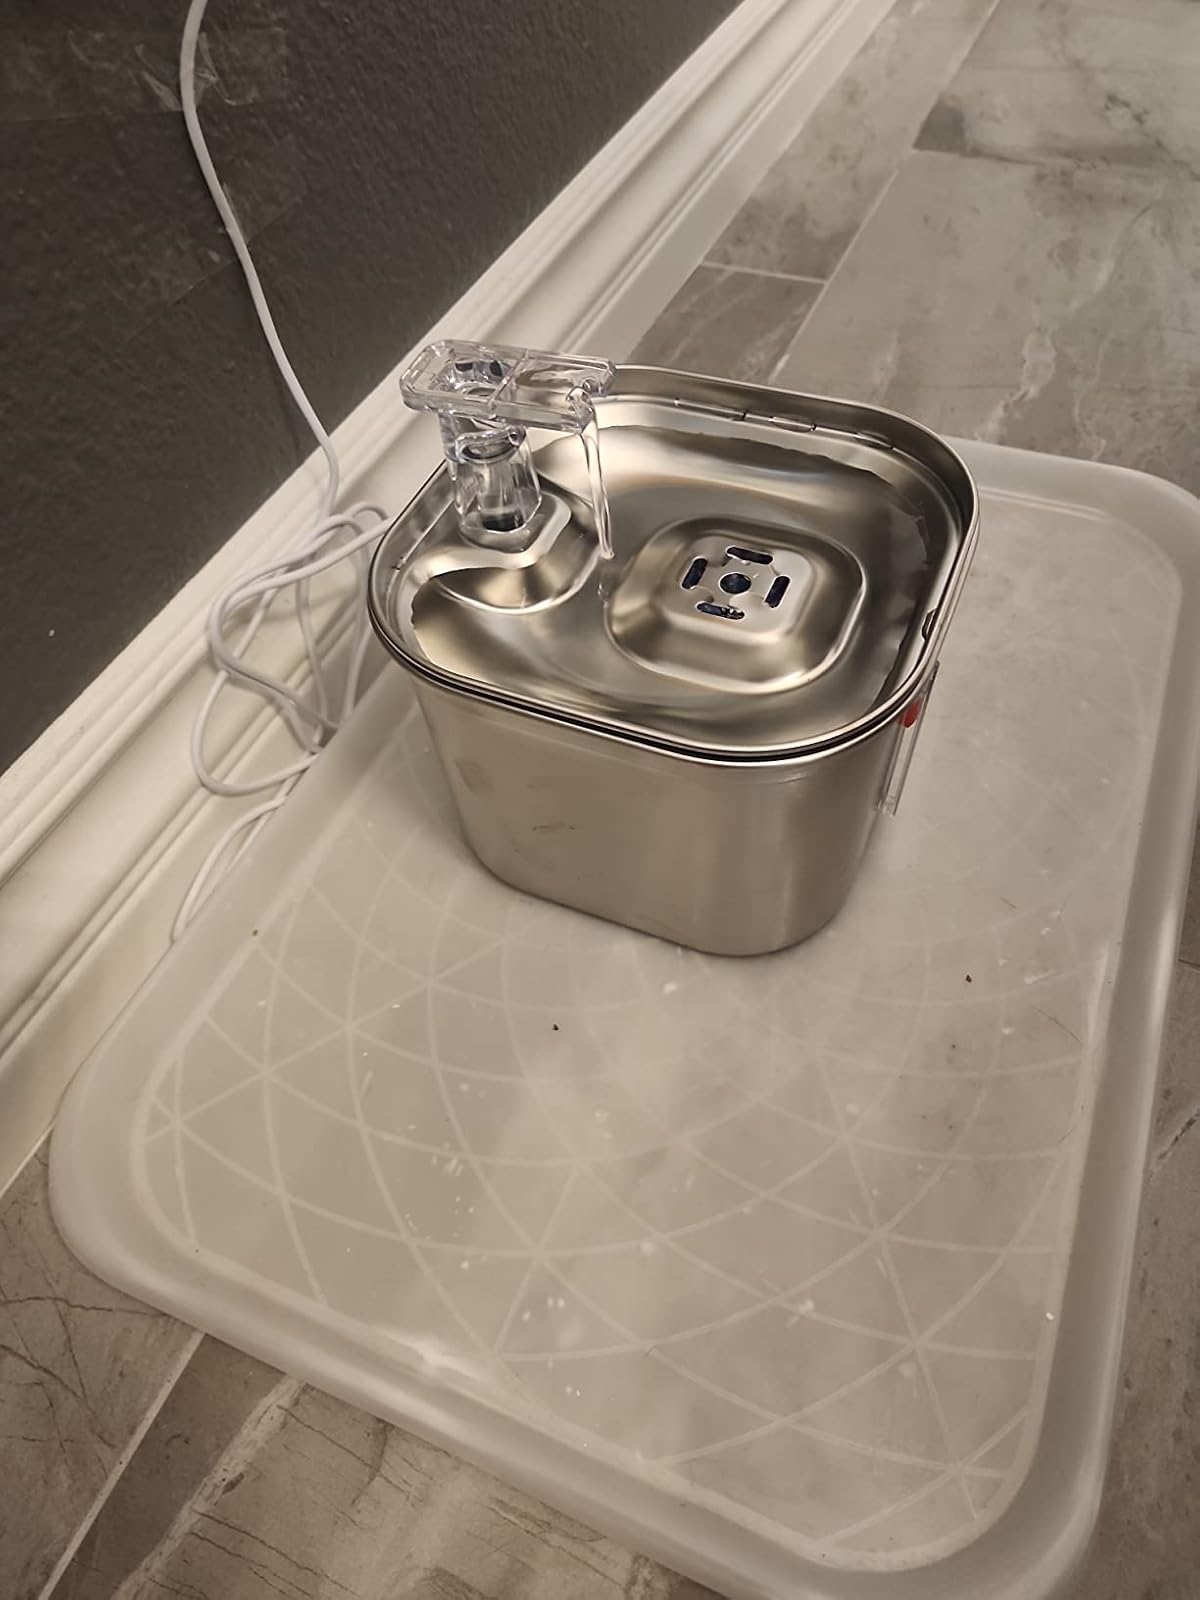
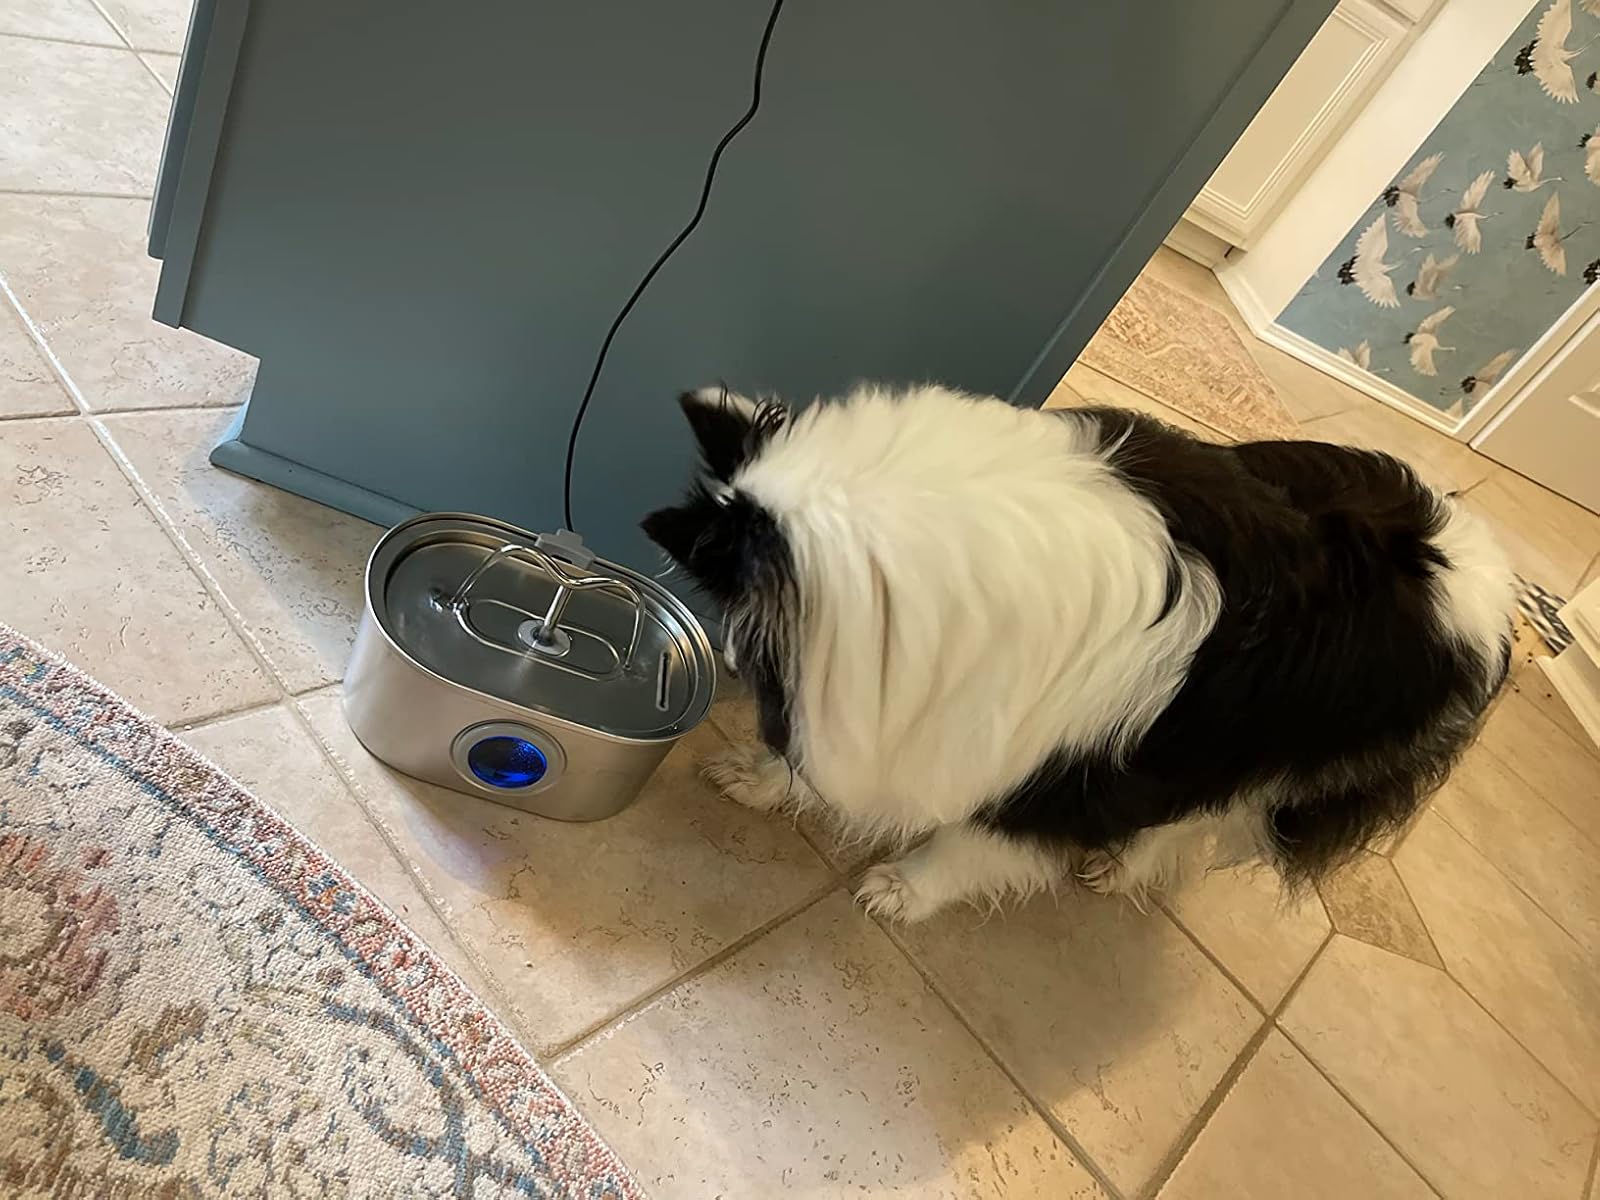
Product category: items_bowl
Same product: no